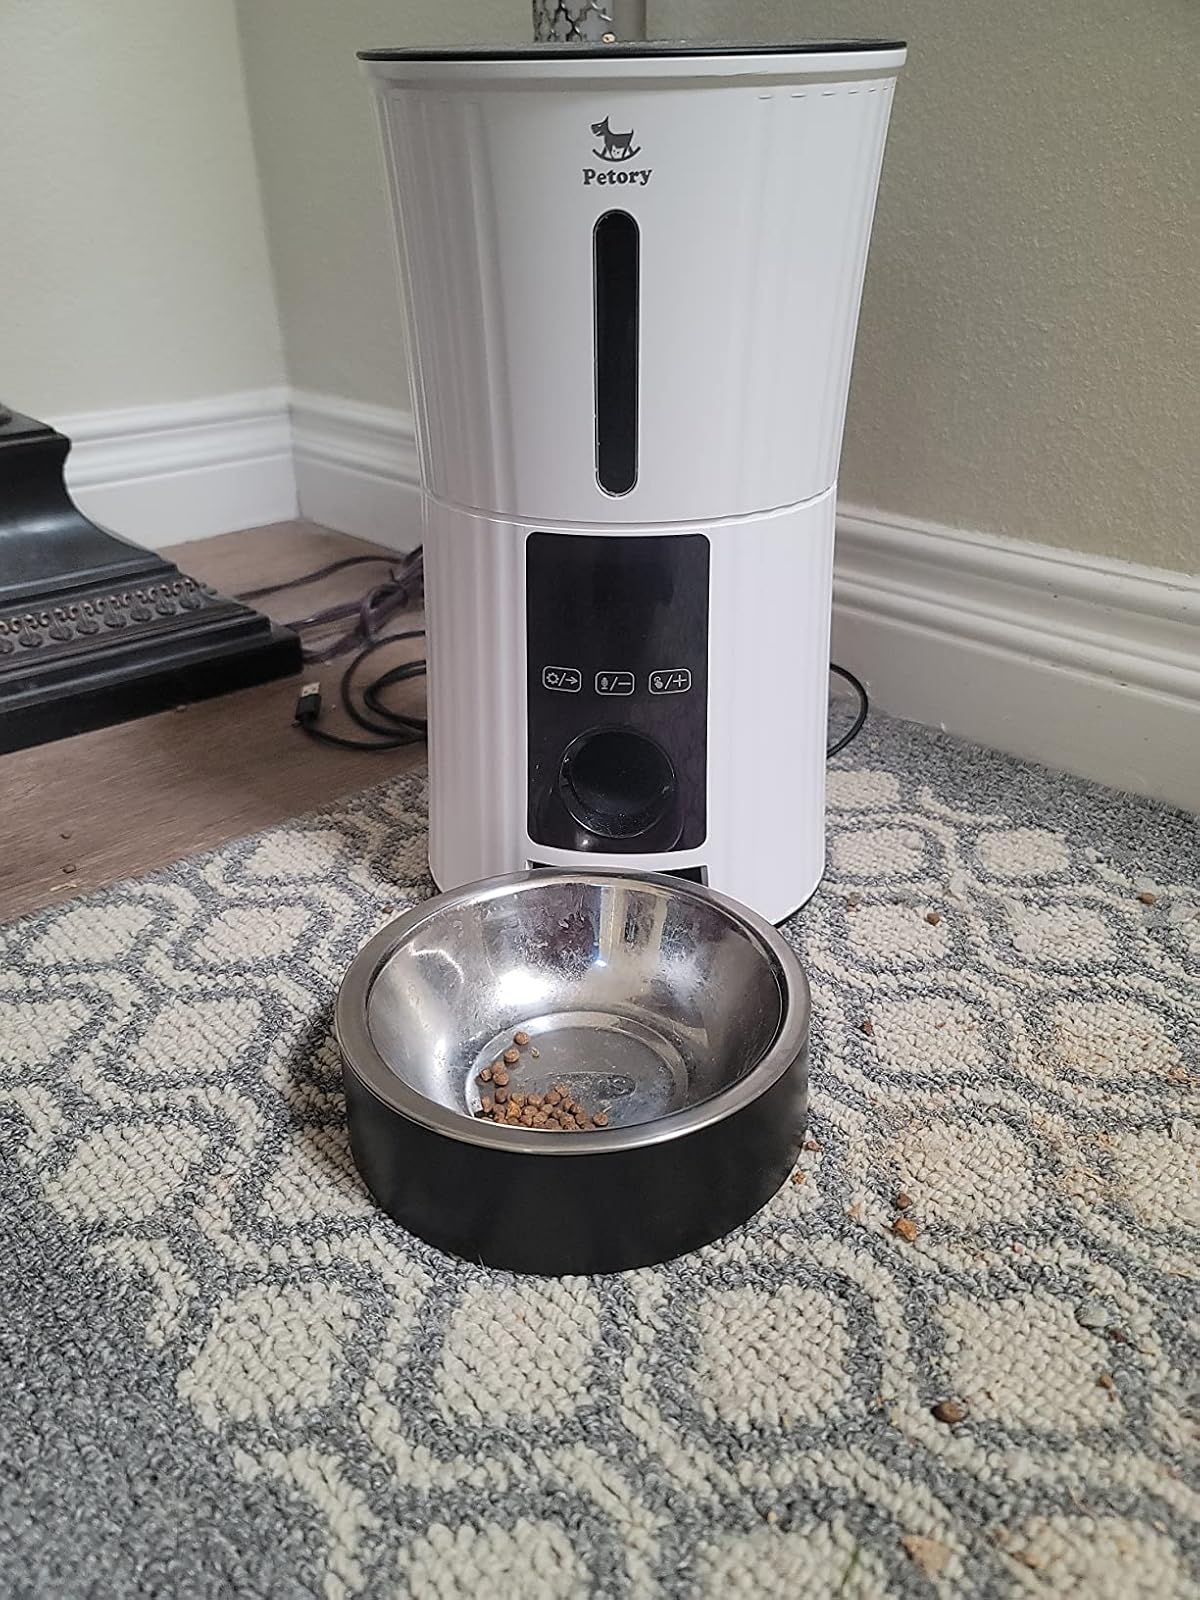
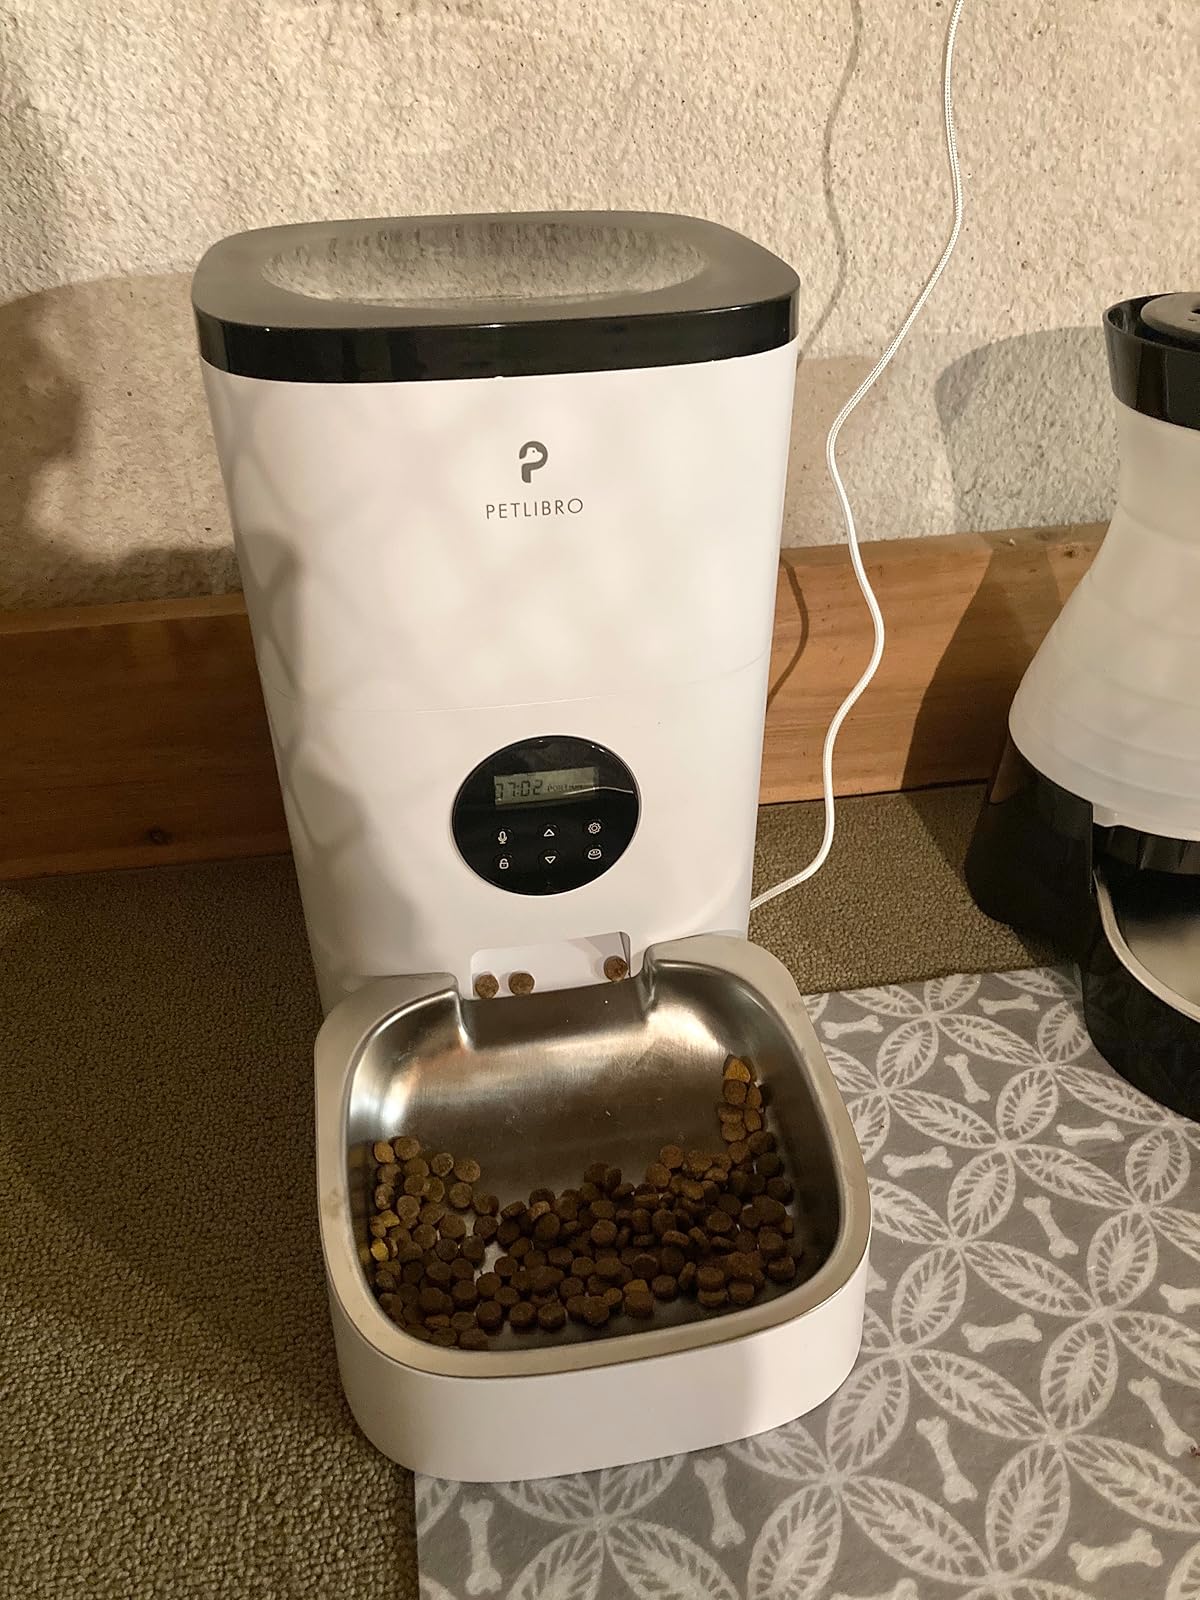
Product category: items_feeder
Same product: no